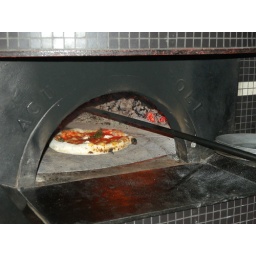
Motorino- pizza in the oven